Battle of Trafalgar

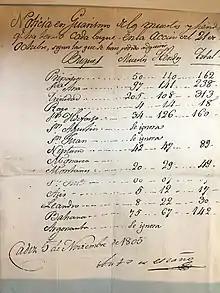
Report of Spanish losses in the combat of 21 October.

Only eleven allied ships escaped to Cádiz, and, of those, only five were considered seaworthy. The seriously wounded Admiral Gravina passed command of the remainder of the fleet over to Commodore Julien Cosmao on 23 October. From shore, the allied commanders could see an opportunity for a rescue mission. Cosmao claimed in his report that the rescue plan was entirely his idea, but Vice-Admiral Escaño recorded a meeting of Spanish and French commodores at which a planned rescue was discussed and agreed upon. Enrique MacDonnell and Cosmao were of equal rank and both raised commodore's pennants before hoisting anchor. Both sets of mariners were determined to make an attempt to recapture some of the prizes. Cosmao ordered the rigging of his ship, the 74-gun , to be repaired and reinforced her crew (which had been depleted by casualties from the battle), with sailors from the French frigate . Taking advantage of a favourable northwesterly wind, "Pluton", the 80-gun "Neptune" and "Indomptable", the Spanish 100-gun and 74-gun , together with five French frigates and two brigs, sailed out of the harbour towards the British.